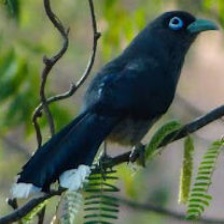
Species: BLUE MALKOHA
Scientific name: CEUTHMOCHARES AEREUS